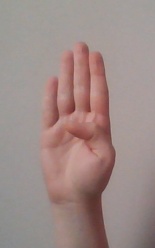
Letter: kaaf